All Saints' Church, Woolley

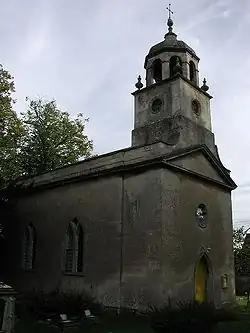

All Saints' Church at Woolley in the parish of Charlcombe, Somerset, England, dates from 1761 and was built by John Wood, the Younger replacing an earlier church on the site. It is a Grade I listed building.